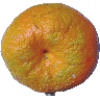
Label: mandarine